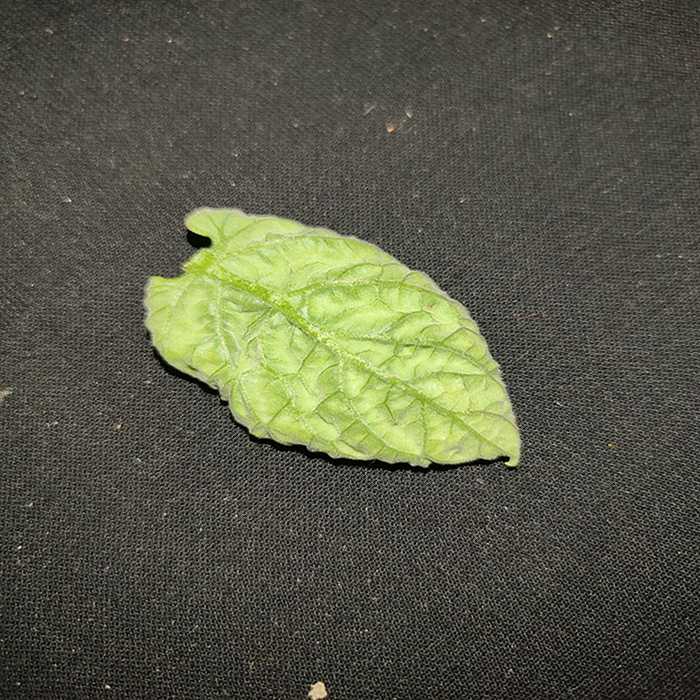
Plant: Tomato
Label: Tomato leaf curl virus